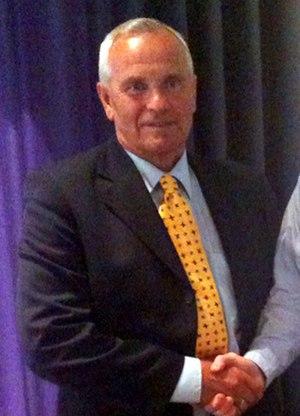
Richard Møller Nielsen est un footballeur international puis entraîneur danois, né le 19 août 1937 à Ubberud et mort le 13 février 2014 à Odense.